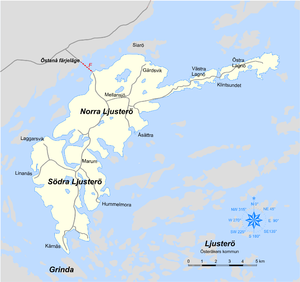
Ljusterö est une île suédoise de la mer Baltique. C'est la plus grande des îles de l'archipel de Stockholm qui ne soit pas reliée à la terre ferme par un pont.